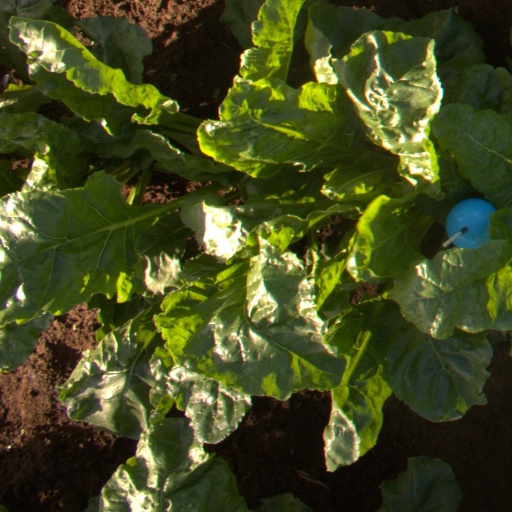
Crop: sugar beet